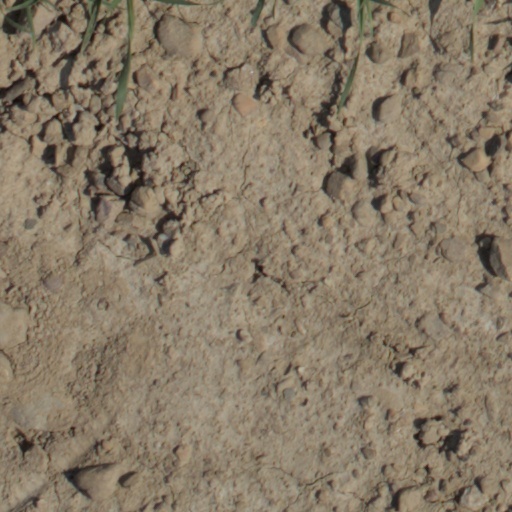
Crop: wheat